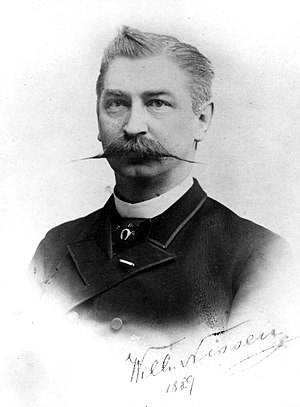
Wilhelm Nissen
Nicolaus Wilhelm Lorenz Nissen var en dansk grosserer og forsvarsagitator.